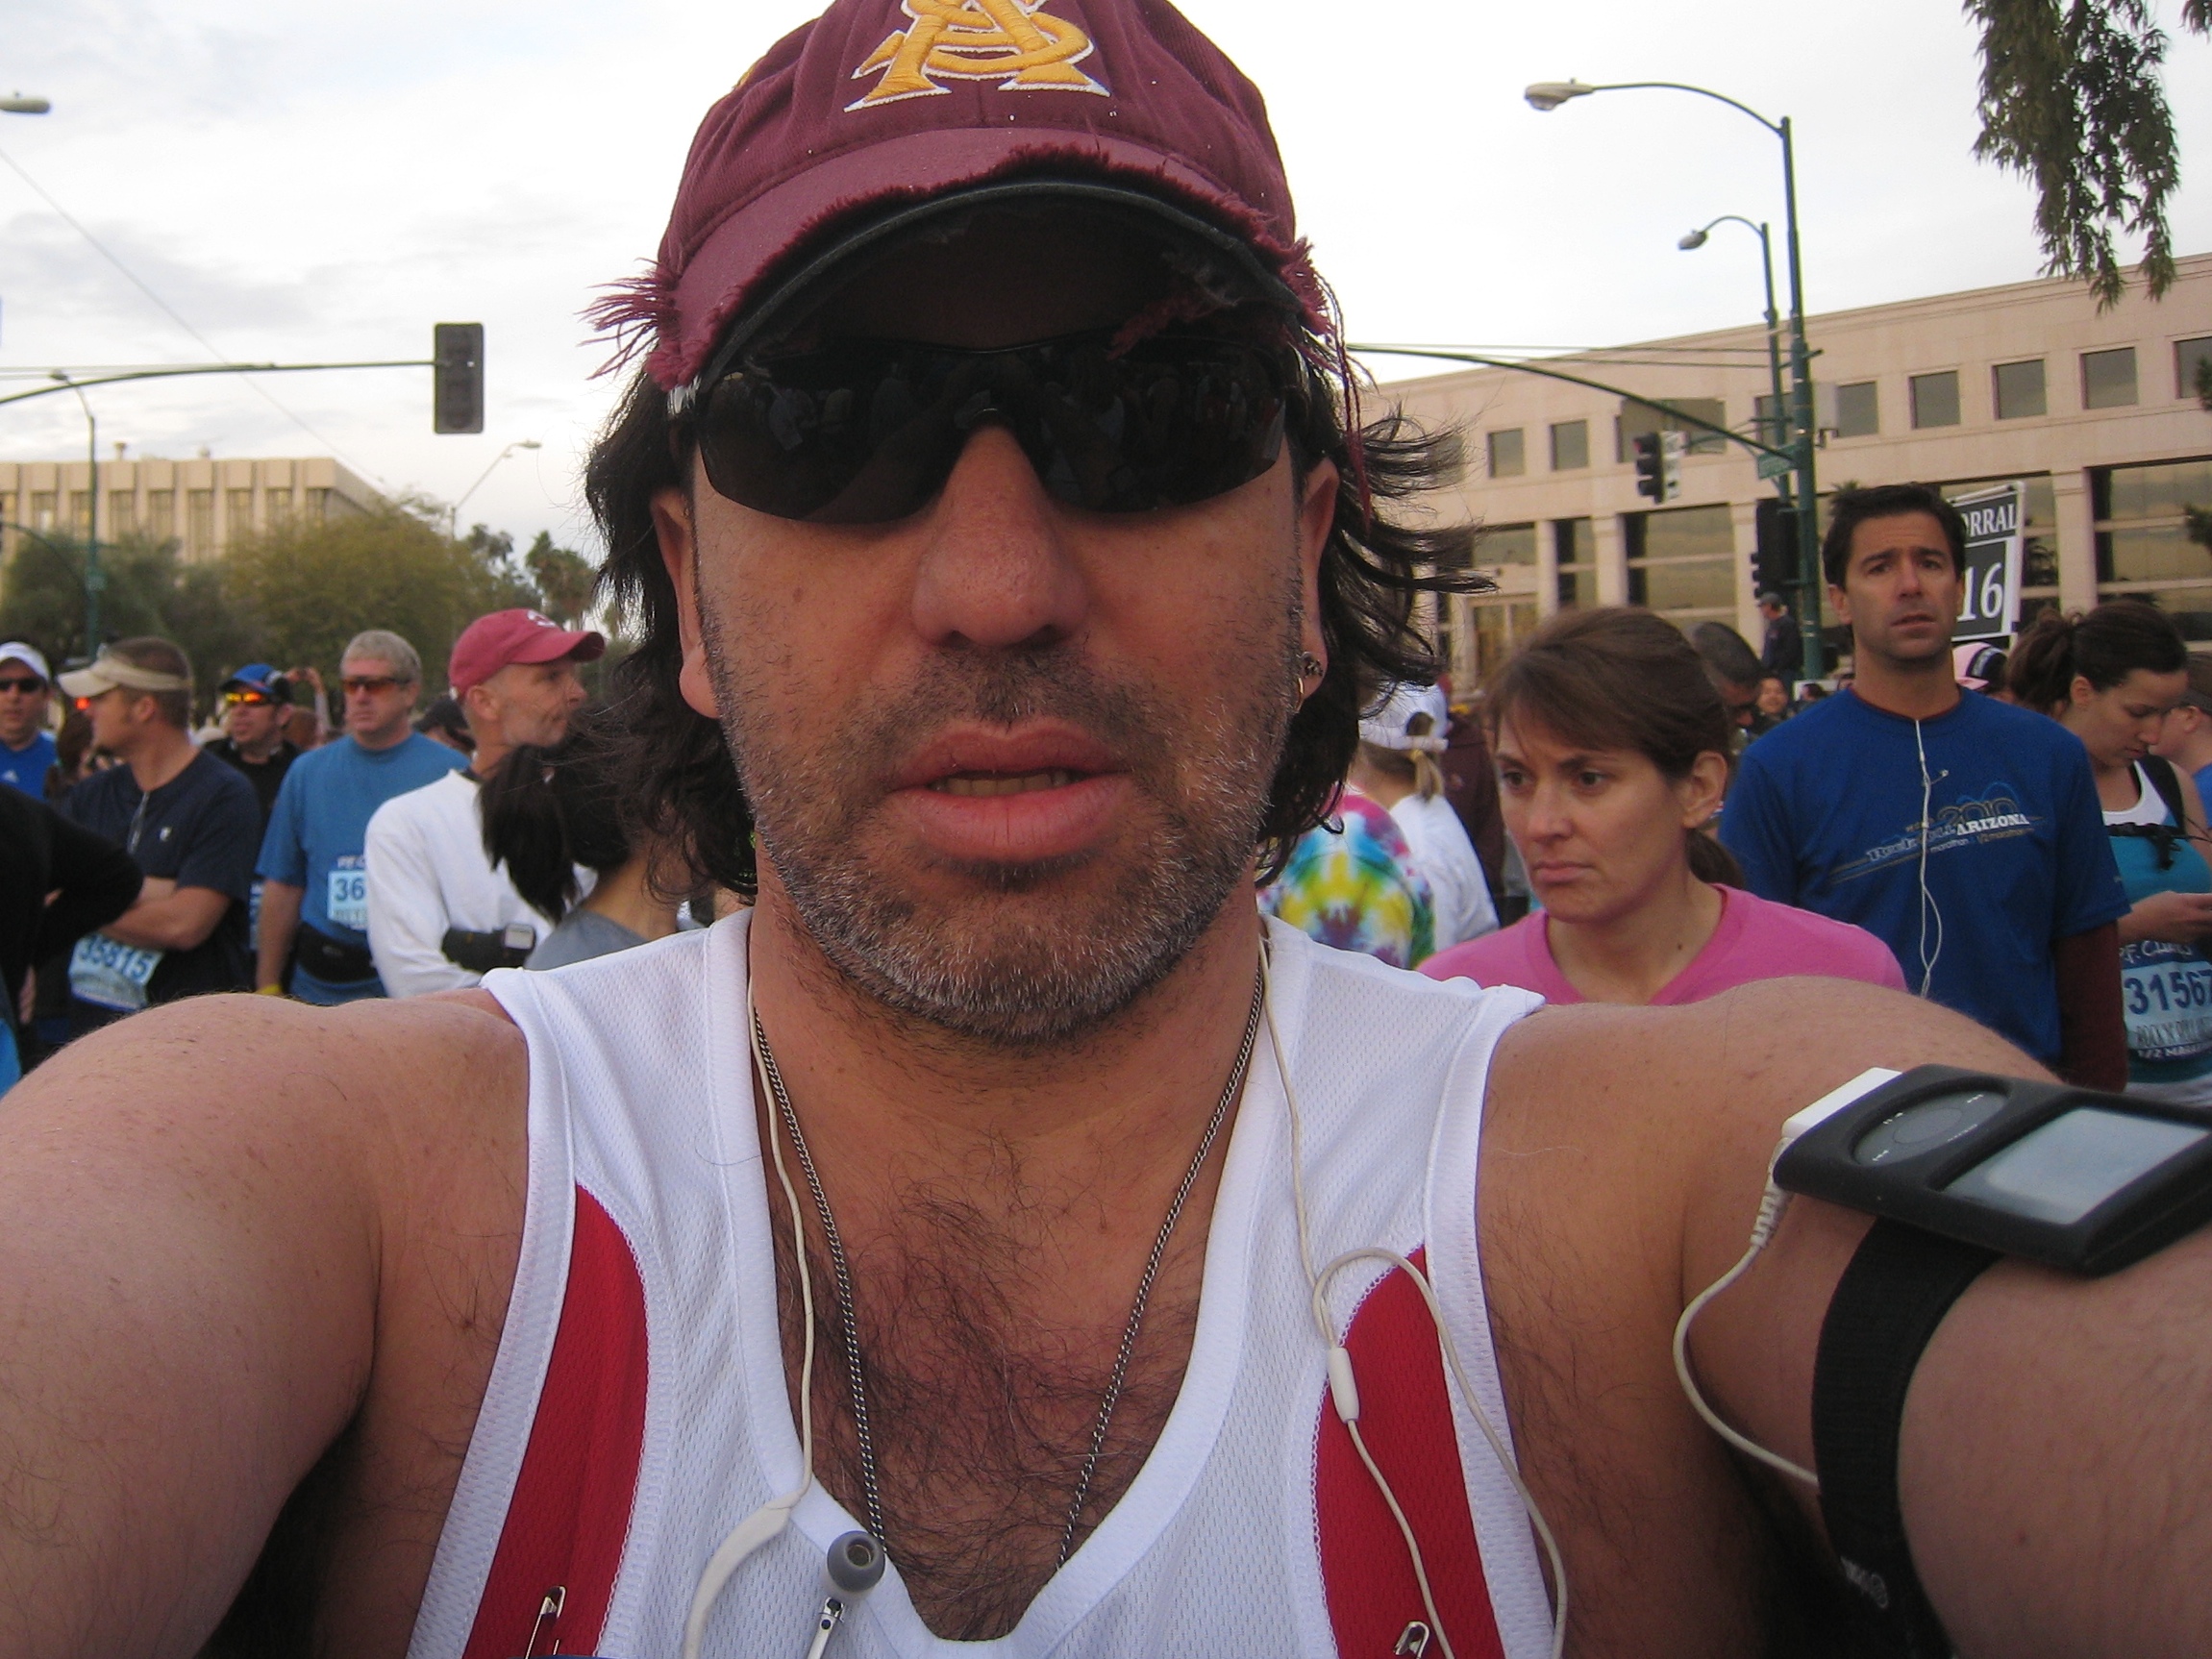
person, running, cycling, race, marathon, sports, endurance, phoenix, halfmarathon, athletics, physical exercise, human action, endurance sports, duathlon, track and field athletics, long distance running